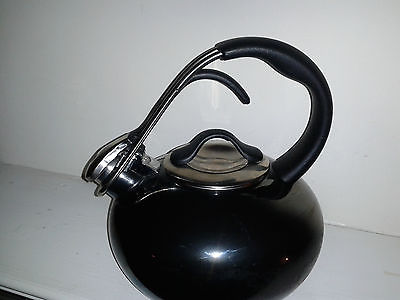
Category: kettle